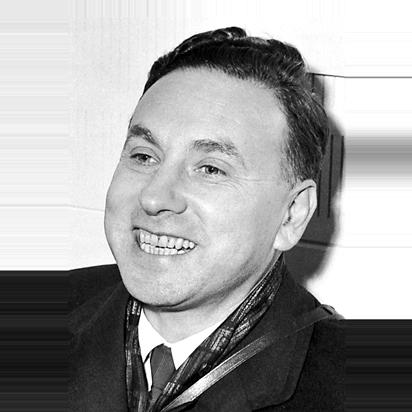
Age: 45